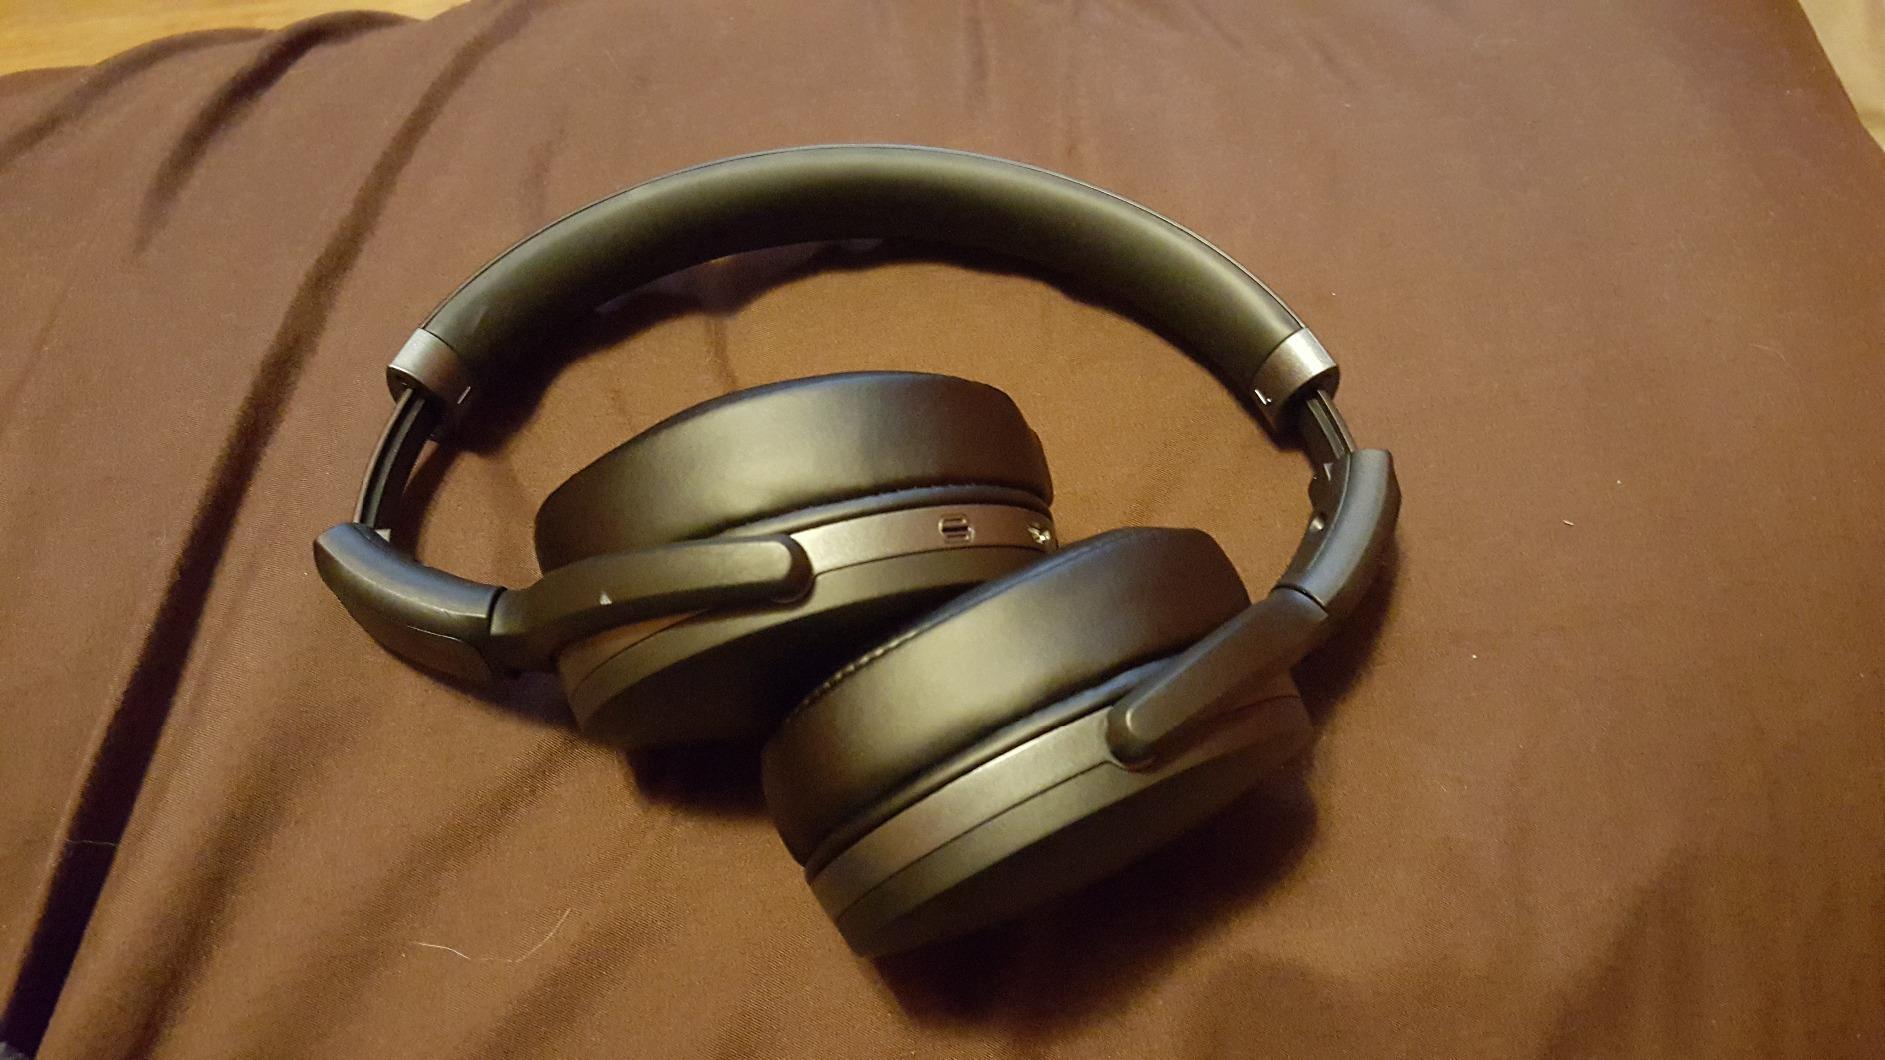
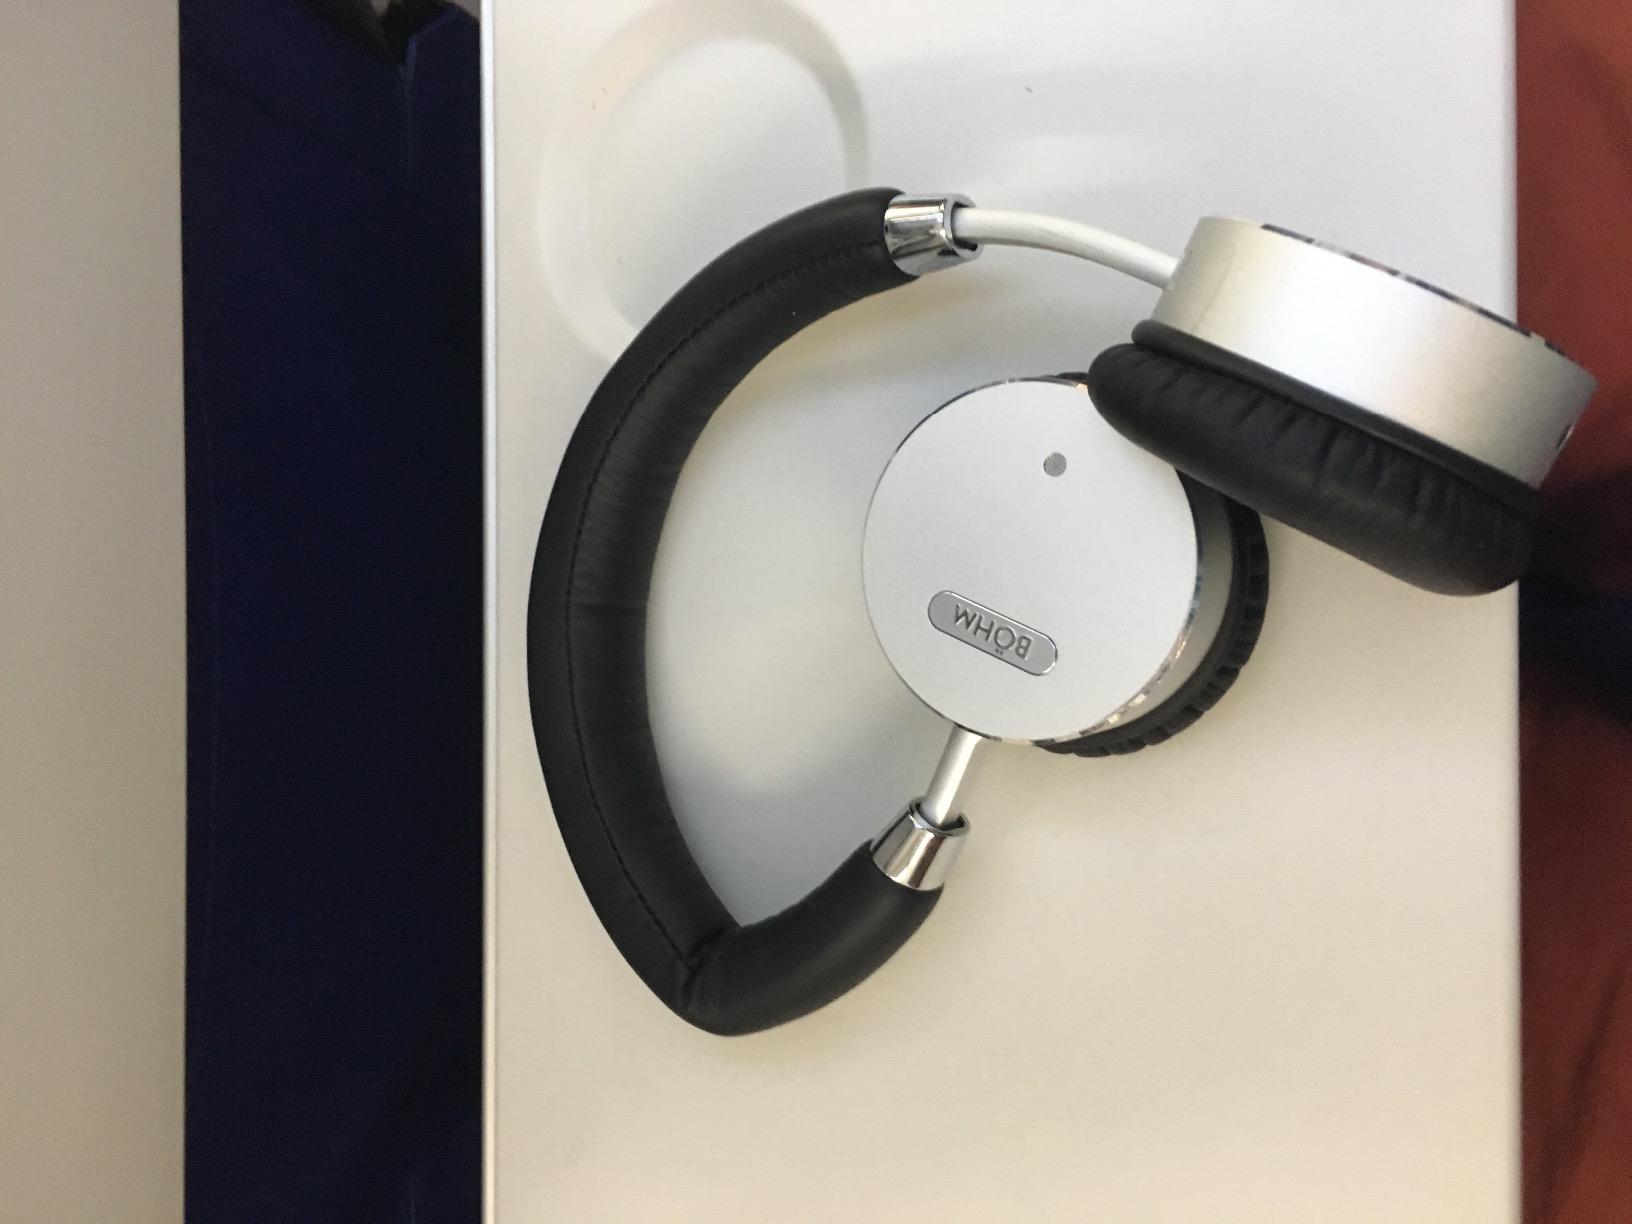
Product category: headphones
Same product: no